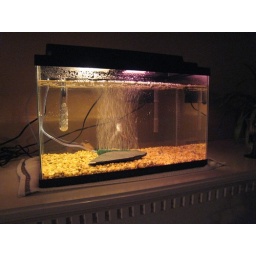
&amp;quot;Squirt&amp;quot; and &amp;quot;Pearl&amp;quot; enjoying their new home in our fish tank!